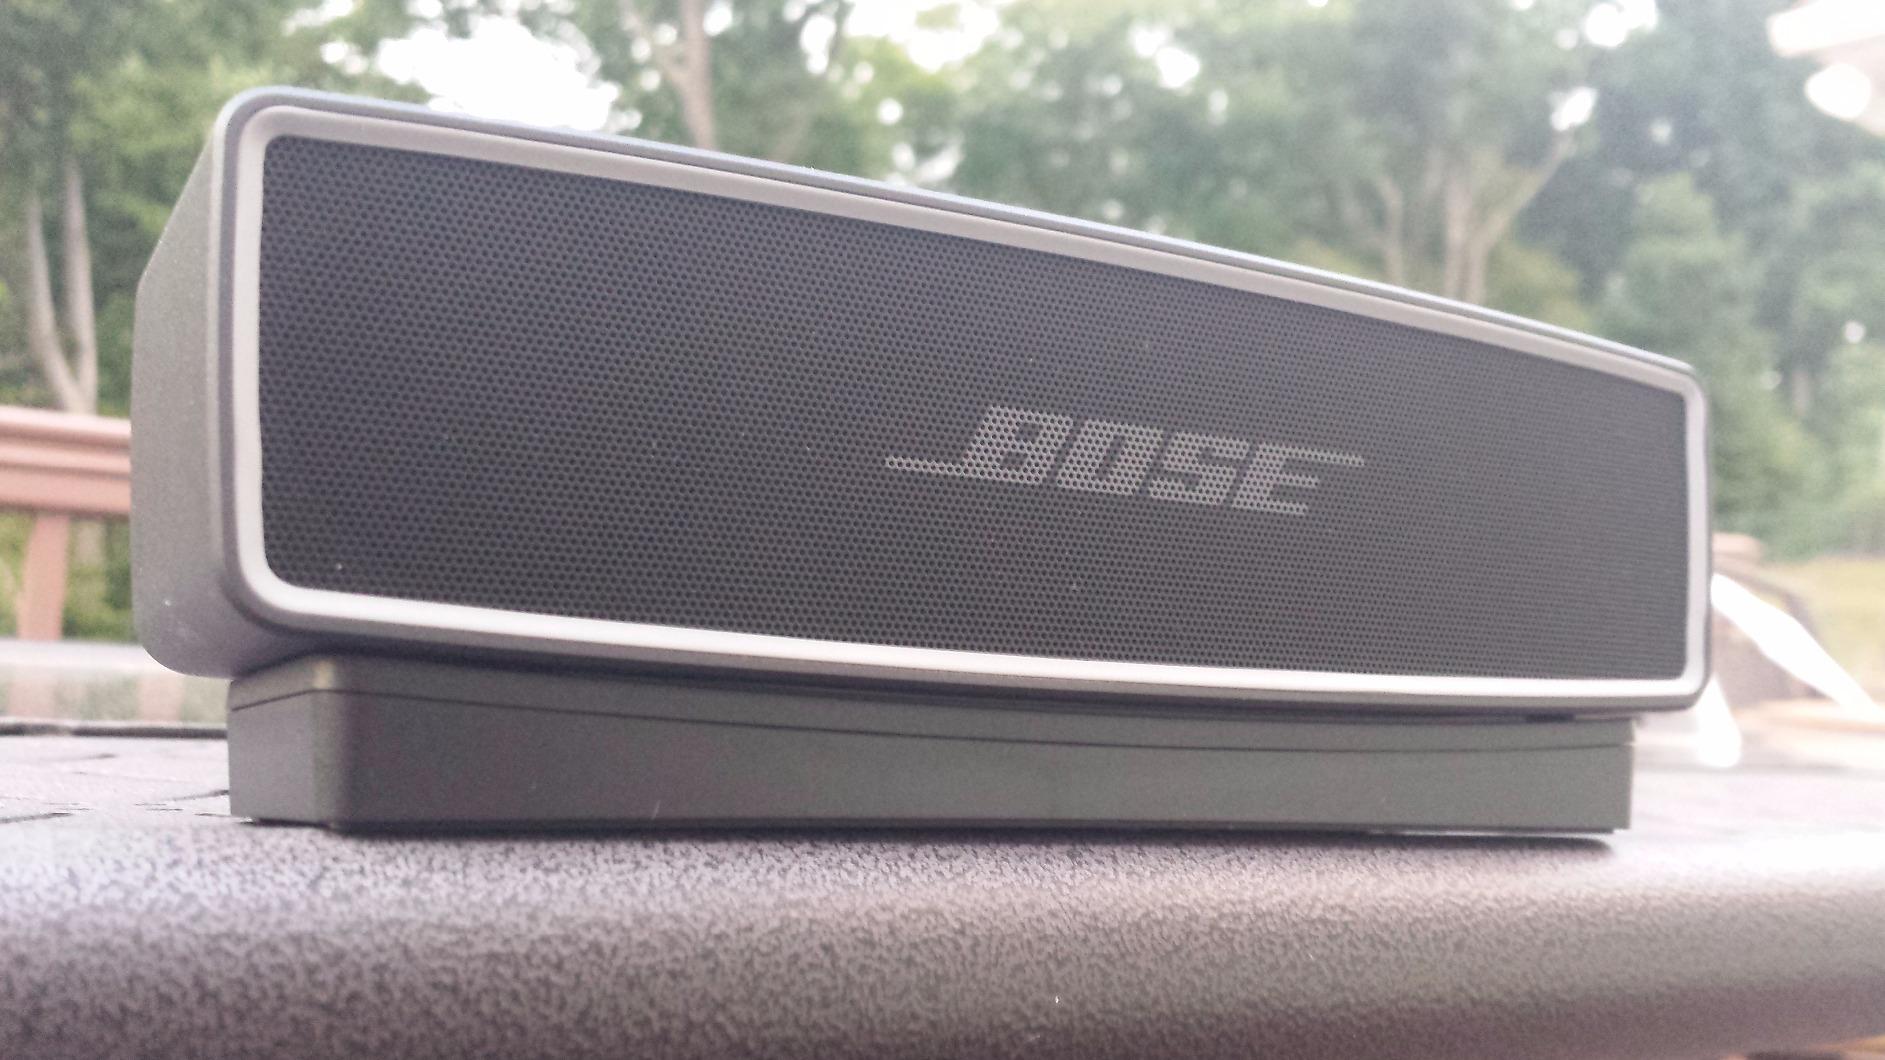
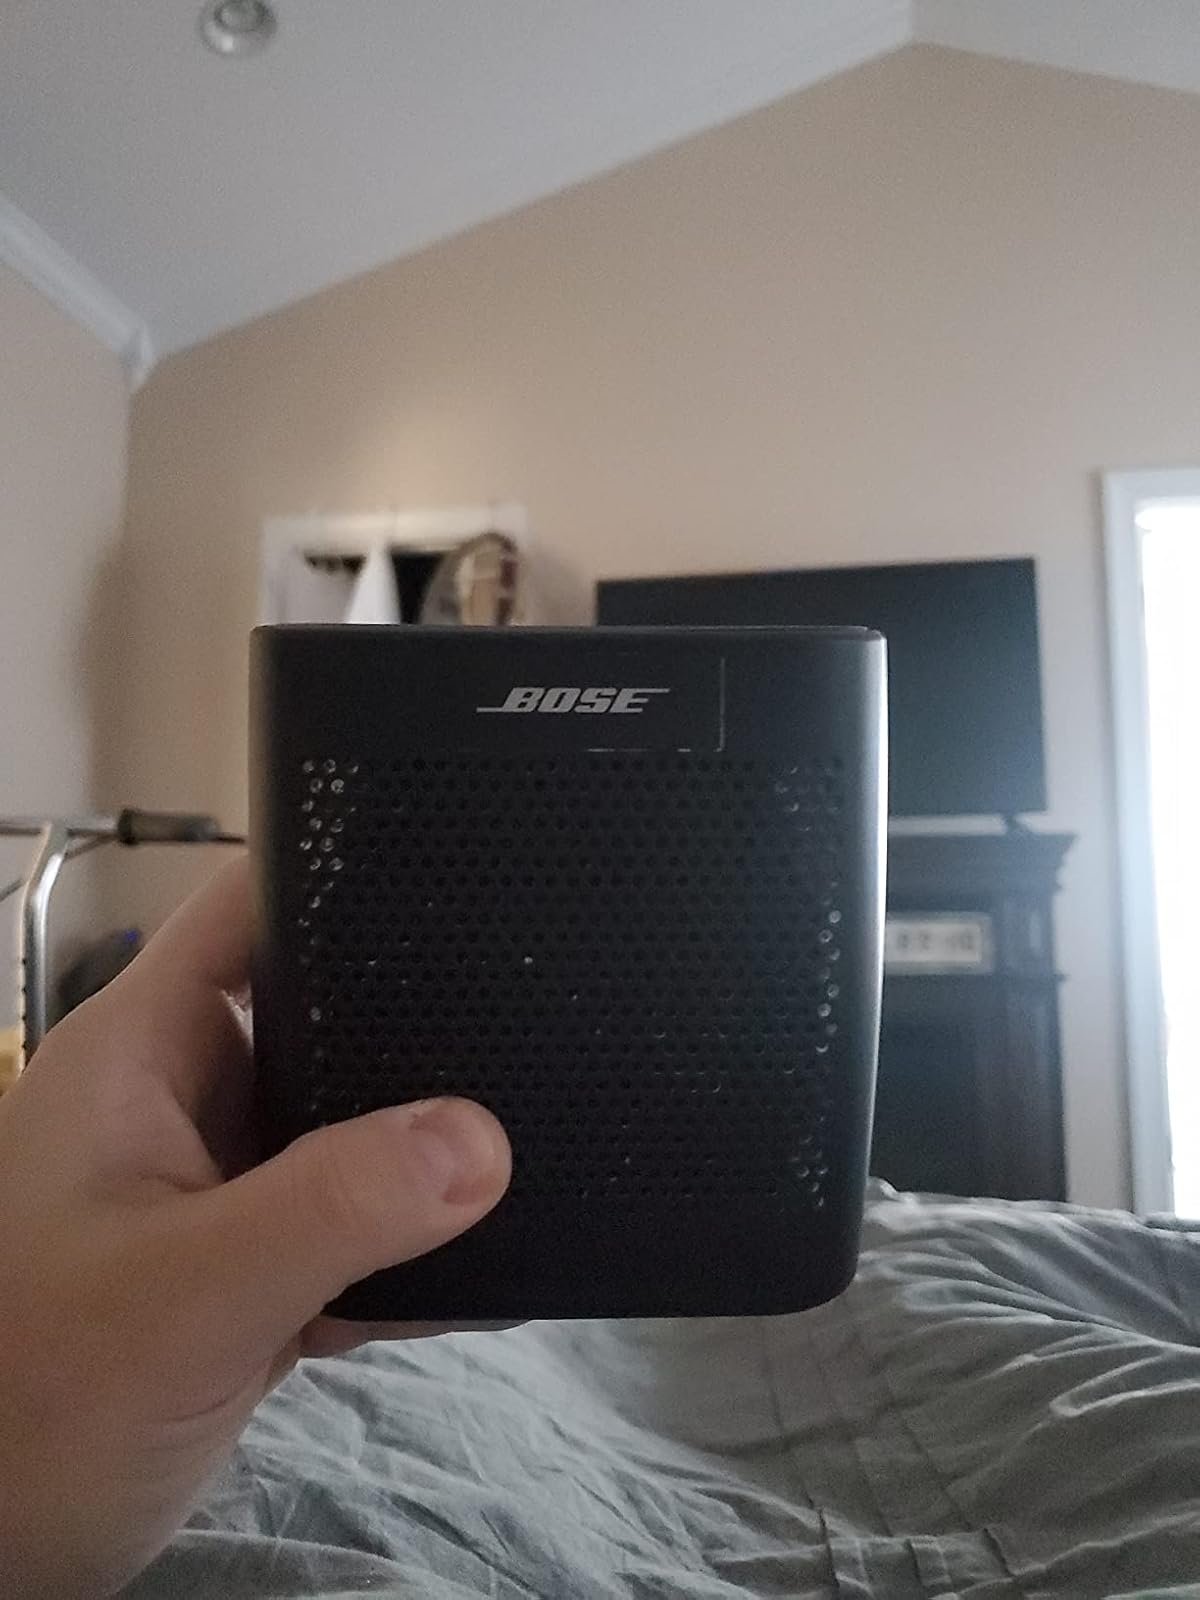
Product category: speaker
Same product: no